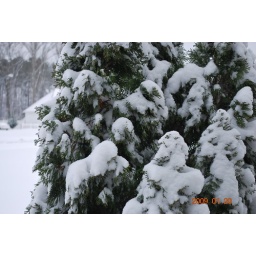
this tree is in the front of my house